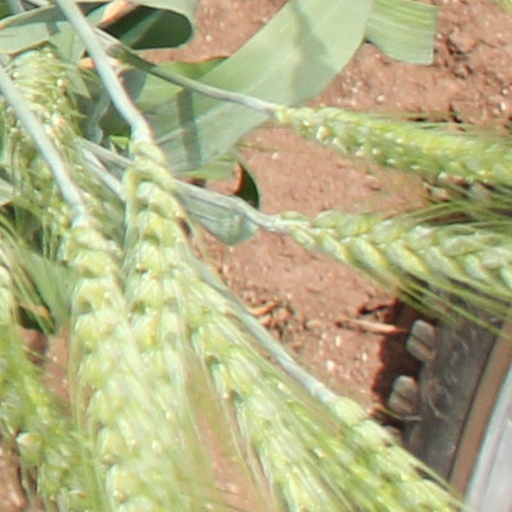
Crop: wheat